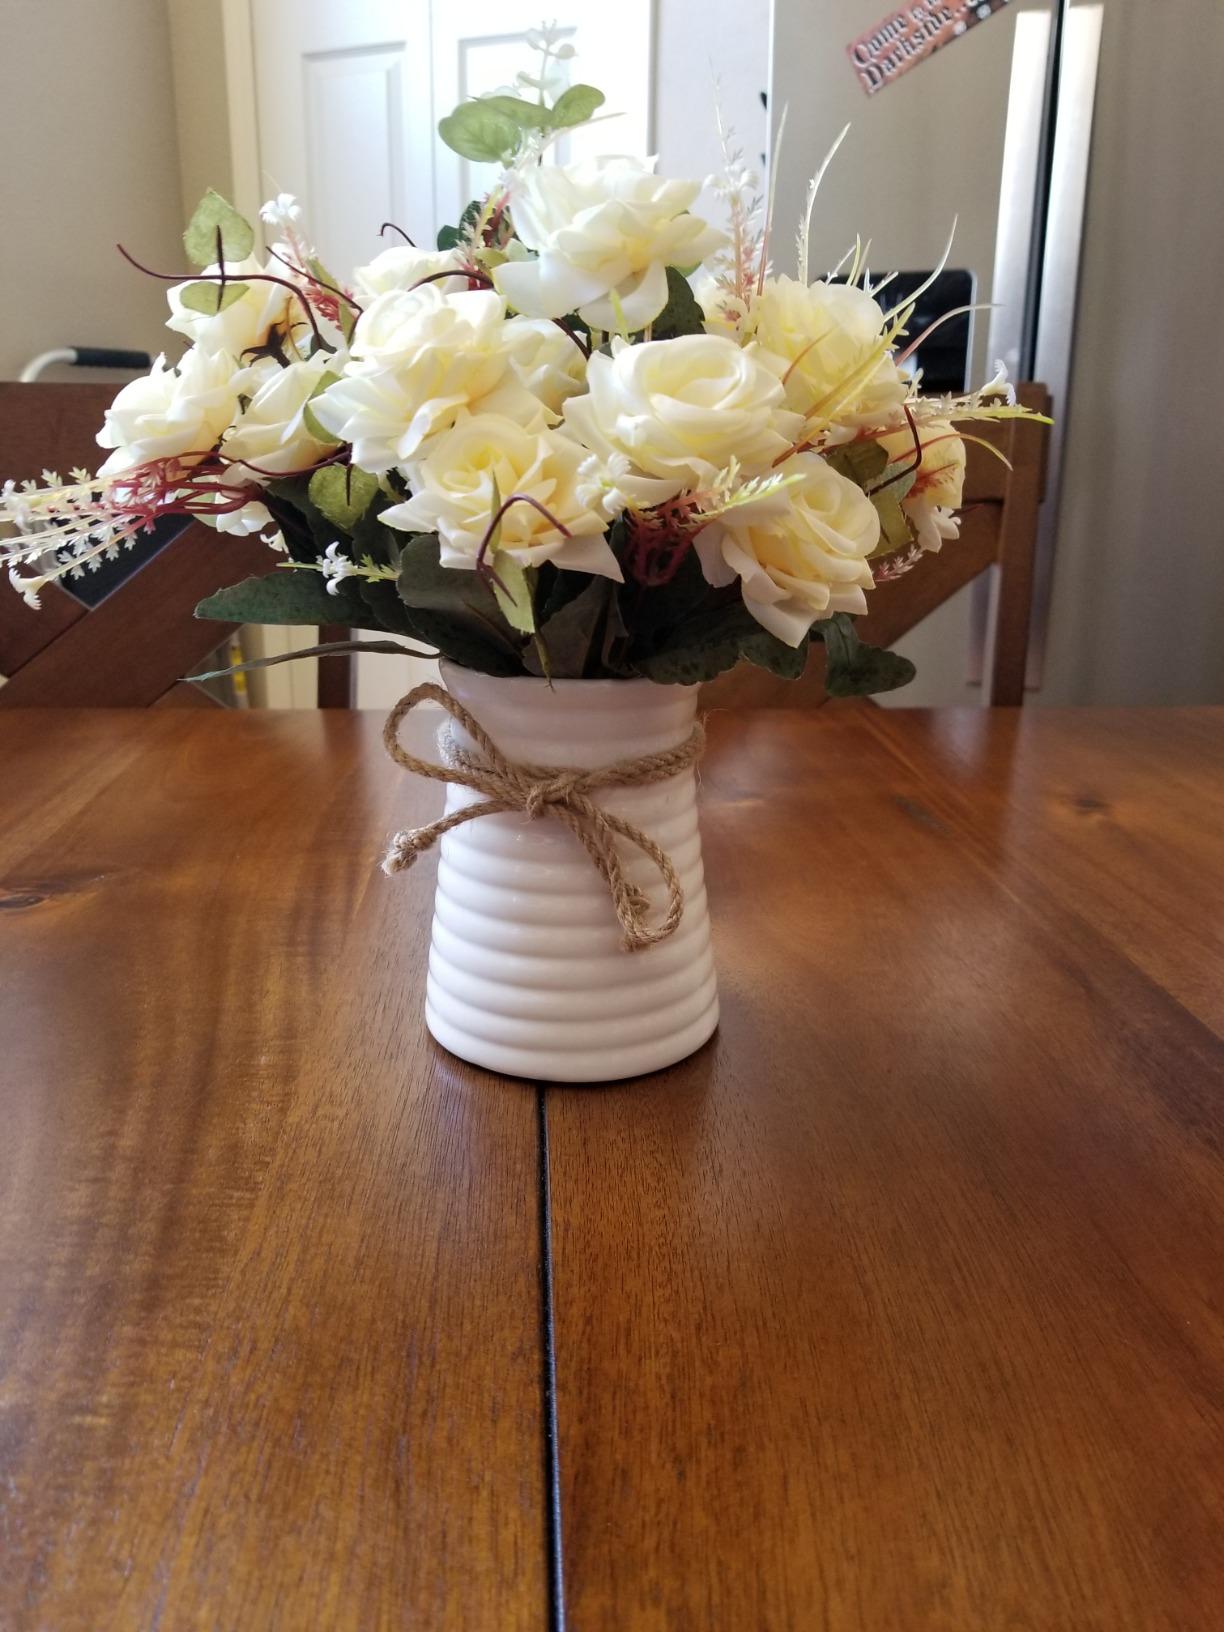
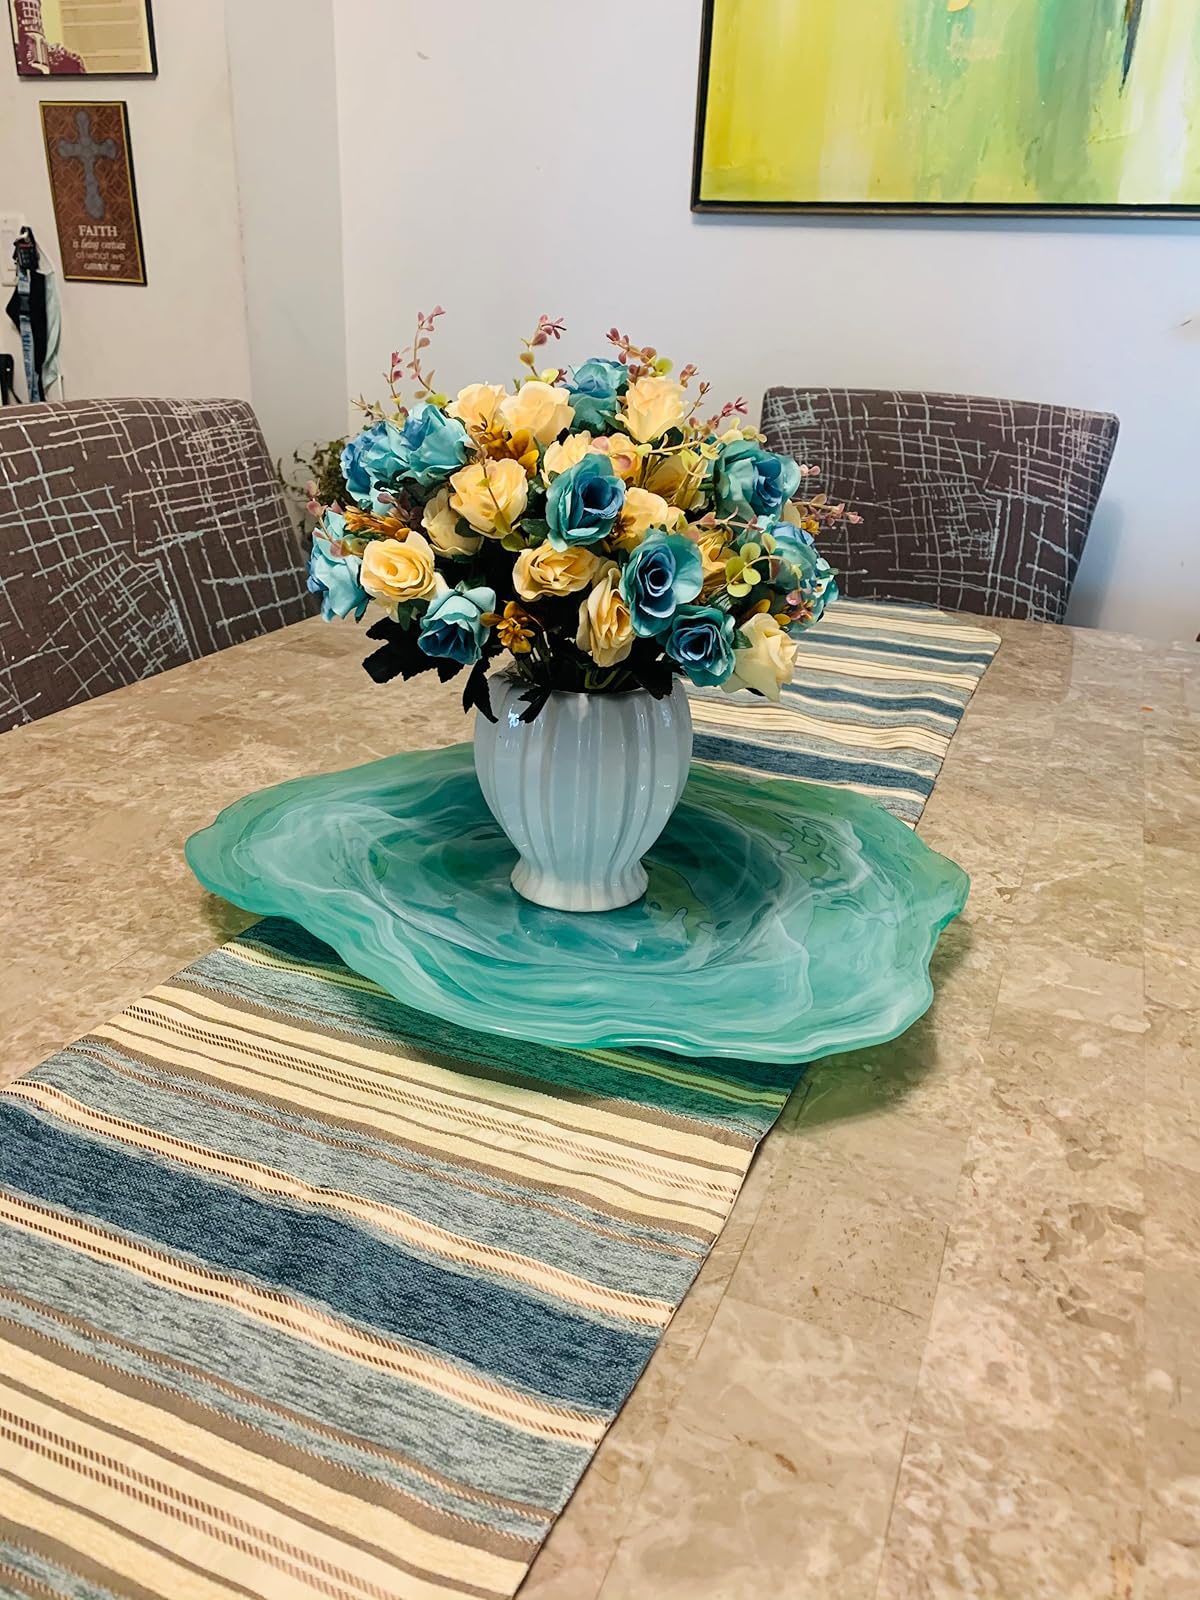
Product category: vase
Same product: no